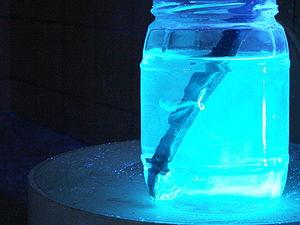
Un agent azurant ou azurant optique est une molécule qui absorbe les rayonnements électromagnétiques ultraviolets entre 300 et 400 nm de longueur d'onde et réémet ensuite cette énergie par fluorescence dans le visible entre 400 et 500 nm, soit les longueurs d'onde entre le bleu-violet et le bleu-vert avec un maximum dans le bleu. Cette particularité a un intérêt lorsque l'agent est combiné à certains matériaux nécessitant ou recherchant une certaine blancheur. En effet, certaines fibres naturelles telles la cellulose ont tendance à absorber dans le bleu et ont par conséquent un aspect jaunâtre. Afin de corriger ce problème, un agent azurant peut être ajouté afin de compléter la gamme de lumière visible et de donner ainsi au matériau un « éclat de blancheur ». En effet, la couleur blanche vue par l'œil humain est une combinaison de toutes les longueurs d'onde du visible.